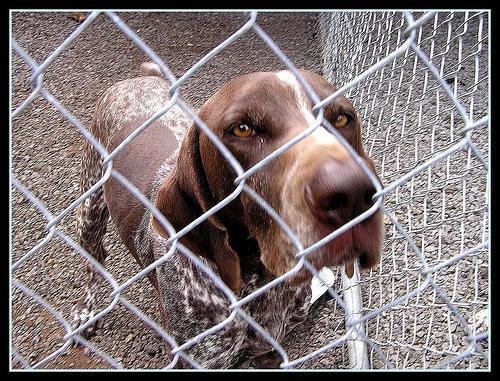
German_short-haired_pointer